Michael D. Higgins

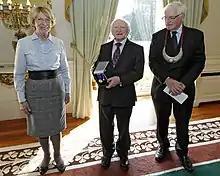
Higgins received the Order of Clans of Ireland in April 2012. Also pictured are Sabina Higgins (left) and Dr. Michael J. Egan, Chairman of Clans of Ireland (right)

Higgins was inaugurated as president of Ireland at Dublin Castle on 11 November 2011. The ceremony had a humanist element, alongside Christian, Jewish and Muslim ones. He receives an annual salary of €250,000, having requested during his first term that the Department of Public Expenditure and Reform reduce his salary by 23.5% from €325,000.